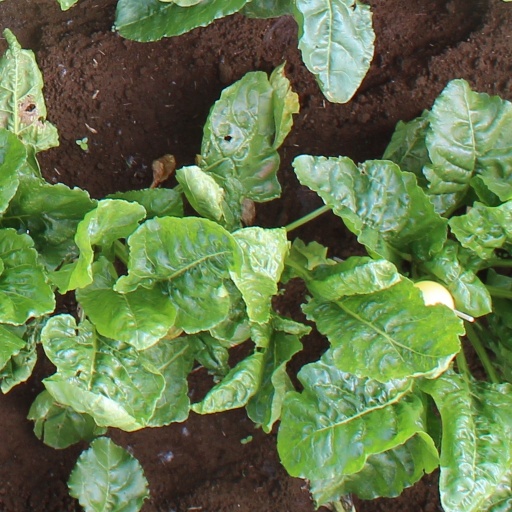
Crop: sugar beet